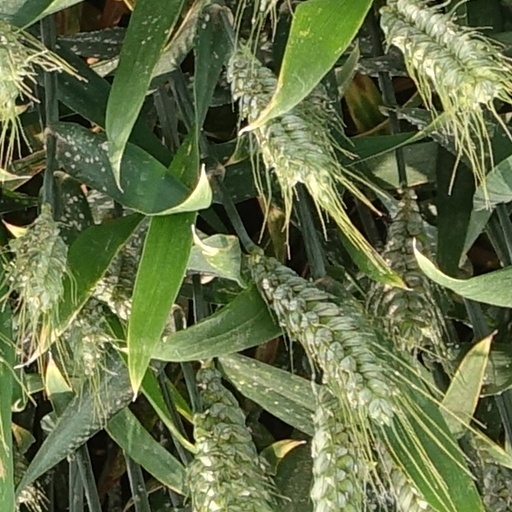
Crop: wheat